Claudia Anaya Mota

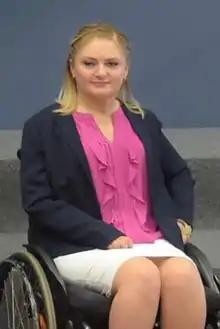

Claudia Edith Anaya Mota (born 6 June 1979) is a Mexican politician from the city of Zacatecas. She is a member of the Institutional Revolutionary Party (PRI) since 2013, after formerly belonging to the Party of the Democratic Revolution (PRD).